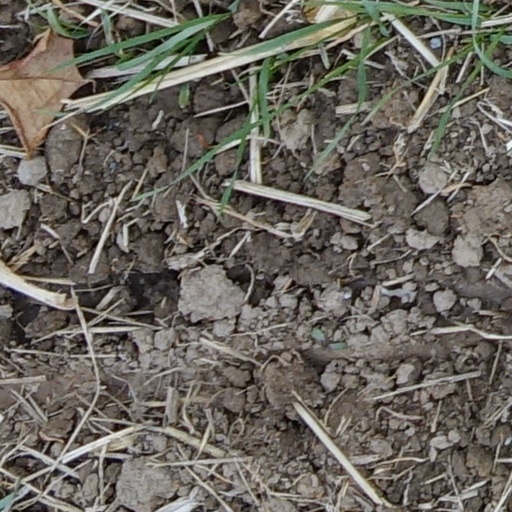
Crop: wheat